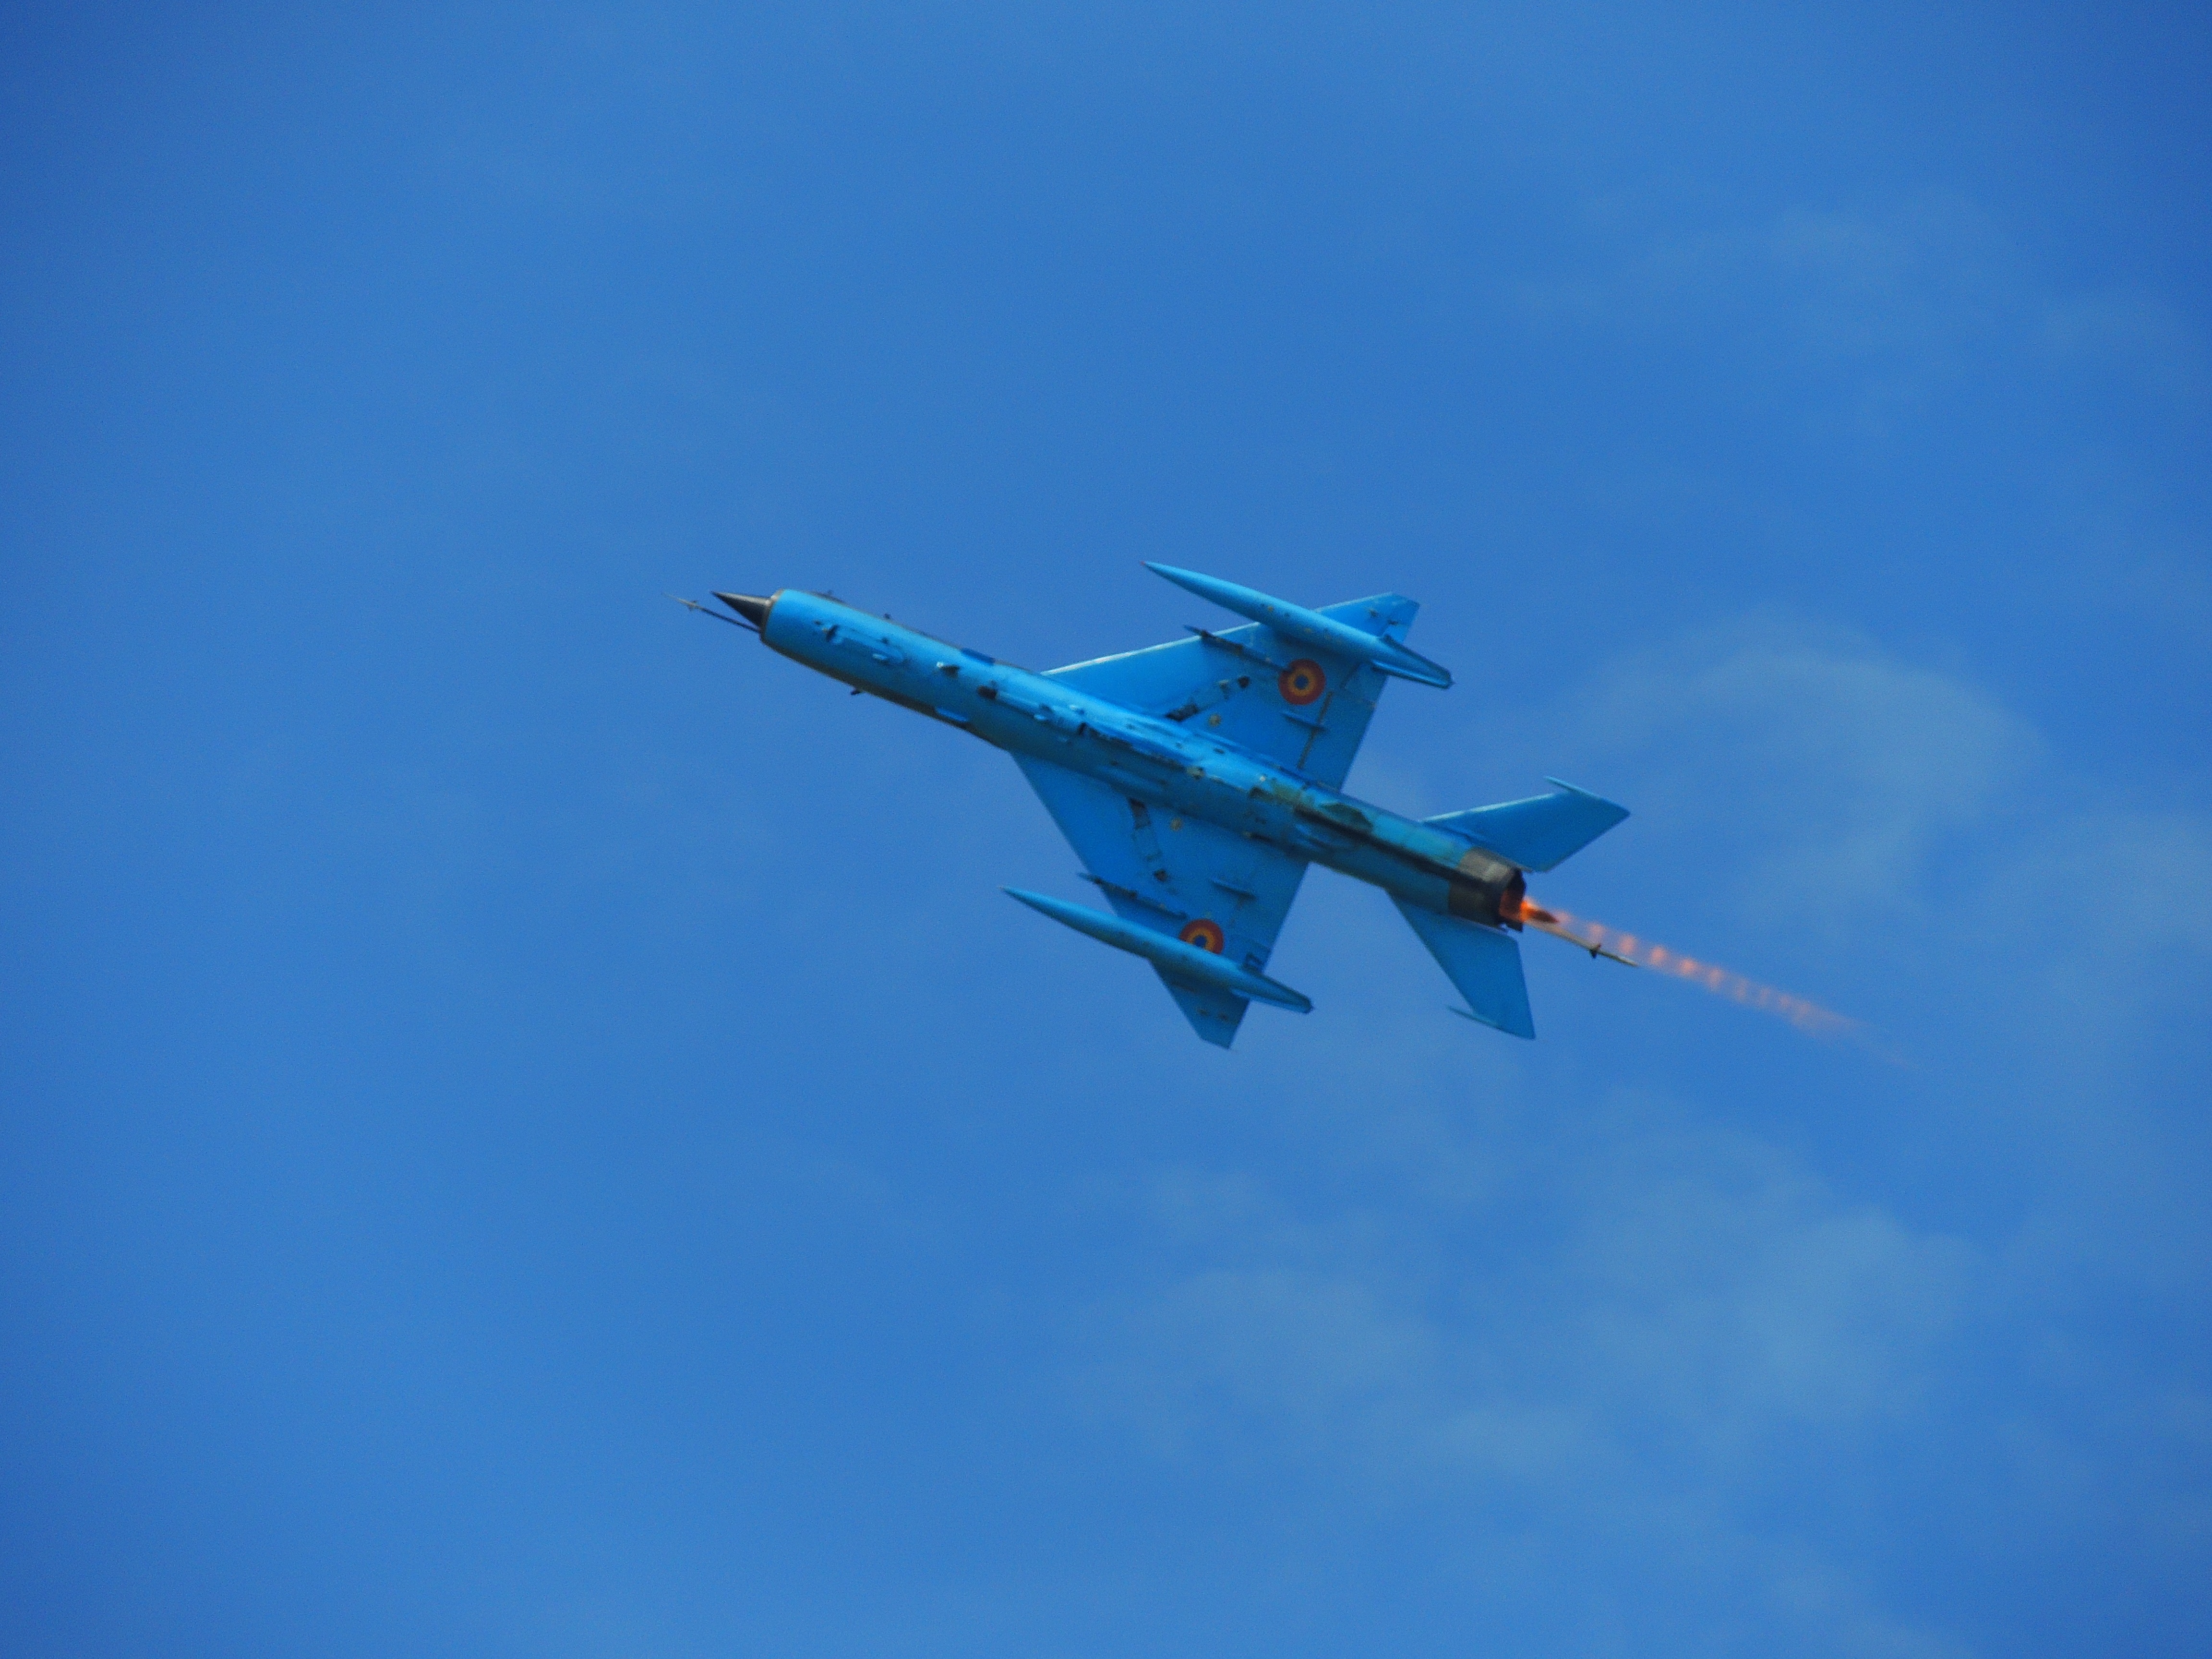
wing, sky, airplane, aircraft, jet, vehicle, airline, aviation, flight, blue, speed, airliner, wings, motor, hunting, mig 21 lancer, supersonic, air show, air force, jet aircraft, aerobatics, fighter aircraft, military aircraft, atmosphere of earth, general aviation, horse power, speed of sound